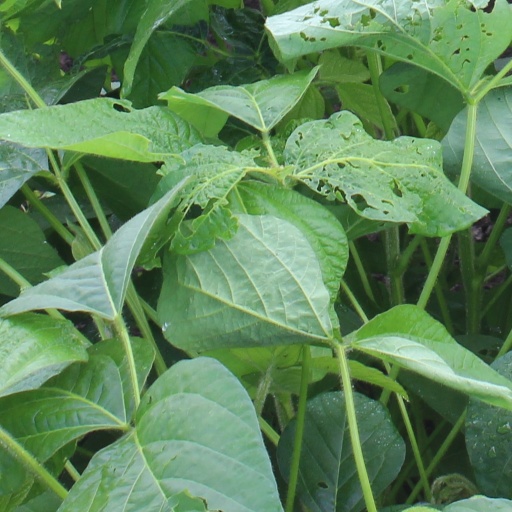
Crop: soybean